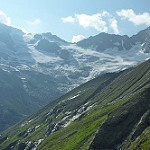
Label: glacier